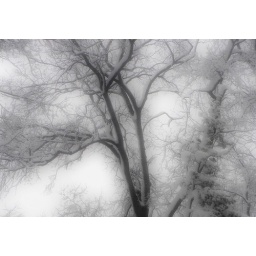
All the trees were decorated in white